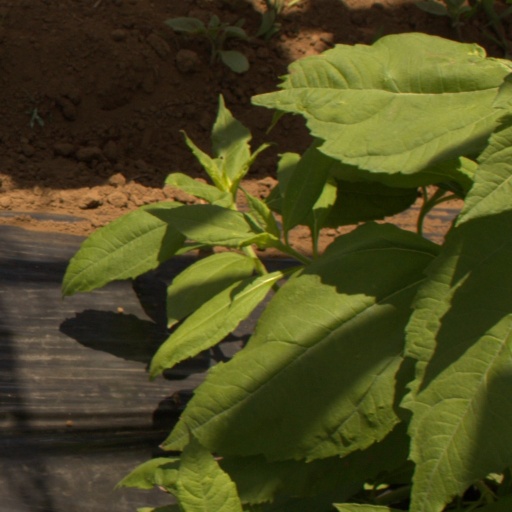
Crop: Jerusalem artichoke